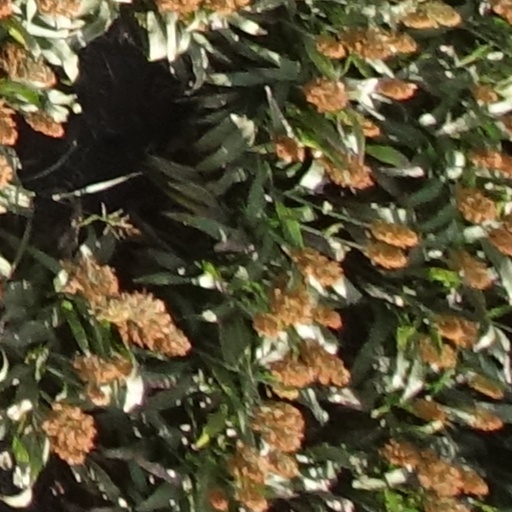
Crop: sorghum